Sarkaru Vaari Paata

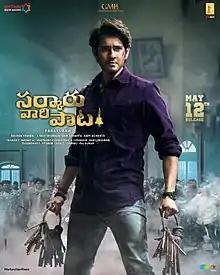
Theatrical release poster

Sarkaru Vaari Paata is a 2022 Indian Telugu-language action drama film written and directed by Parasuram. It is produced by Mythri Movie Makers, 14 Reels Plus and G. Mahesh Babu Entertainment and stars Mahesh Babu, Keerthy Suresh and Samuthirakani in lead roles. The film follows a conflict between Mahi, a financier and MP named Rajendranath, after his daughter Kalaavathi cons Mahi for her gambling debts.